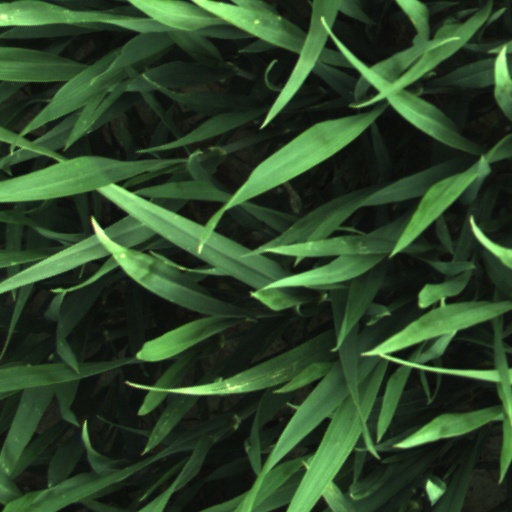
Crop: wheat